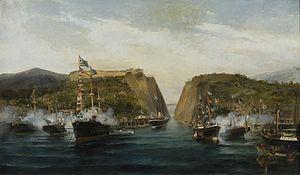
L'Inauguration du Canal de Corinthe (1893)
Le canal de Corinthe est une voie d'eau artificielle creusée à travers l'isthme de Corinthe, en Grèce, pour relier le golfe de Corinthe, dans la mer Ionienne, à l'ouest, au golfe Saronique, dans la mer Égée, à l'est. Le canal de Corinthe fait donc du Péloponnèse une île, puisqu'il perce de part en part l'isthme reliant cette péninsule au reste du territoire grec.
Constantínos Volanákis est un peintre grec, spécialiste des marines.
1893 est une année commune commençant un dimanche.